Archiepiscopal Palace of Alcalá de Henares

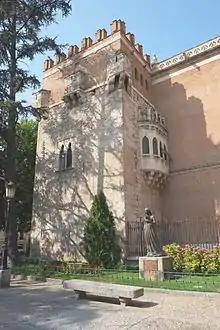
Tower of Tenorio.

First it was a Mudéjar fortress commissioned in 1209 by Archbishop Rodrigo Ximénez de Rada (1209-1247), as a temporary residence of the archbishops of Toledo (Alcalá belonged to the archdiocese) and hence its name. It has suffered several fires and destructions, and has been remodeled several times to the present.